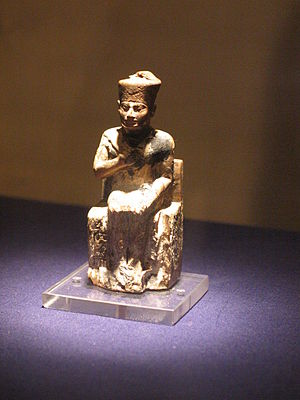
Keops
Keops var den anden farao i det fjerde dynasti i oldtidens Egypt. Han var søn af sin forgænger, farao Sneferu, og dronning Hetepheres 1., og skal have haft tre koner. Ironisk nok er den eneste bevarede statue af ham den mindste kongelige skulptur fra egyptisk oldtid, en 7,5 cm høj elfenbensstatue fundet ved Abydos. Så sent som i det 26. dynasti var hans gravkult stadig levende, og hans popularitet forøgedes i den romerske periode.